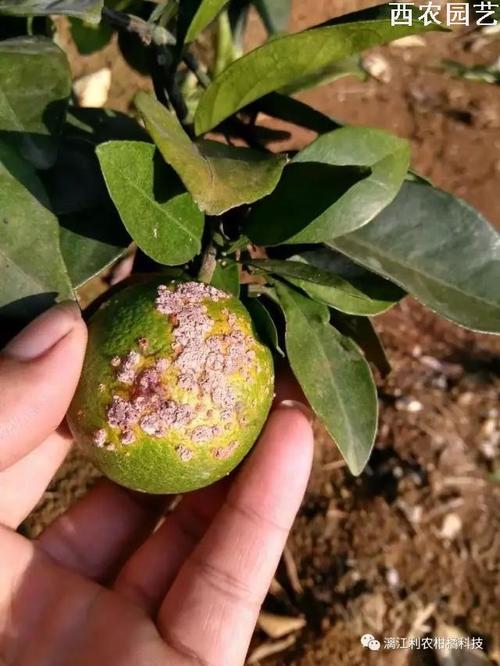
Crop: unknown
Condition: citrus_citrus_canker